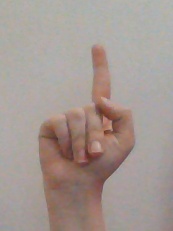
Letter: bb